The Fairly OddParents (franchise)

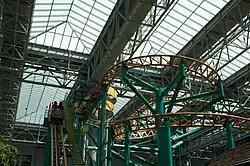
Photograph of the Fairly Odd Coaster ride at the Nickelodeon Universe Mall of America

There are 3 attraction rides based on the show at Nickelodeon Universe in American Dream and Mall of America. Fairly Odd Coaster, located in Mall of America and formerly known as Timberland Twister in 2004, is a spinning roller coaster themed to the show that opened in 2007. In American Dream, there are 2 attraction rides themed to the show titled Fairly Odd Airways, designed for toddlers, and Timmy's Half-Pipe Havoc, a half-pipe roller coaster suitable for all ages, opened on October 25, 2019.